Etymology of La Rioja

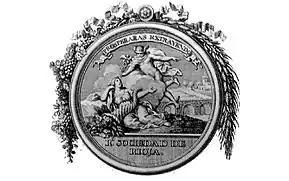
Emblem of the Real Sociedad Económica de La Rioja, 1790.

It was the custom of scribes during the Middle Ages to translate popular toponyms in Romance or other languages into Latin in order to be able to translate them into the cultured texts written in that language. To do so, they would break the word into several parts or modify it in an attempt to find the archaic origin of the term, as is done today. For this reason, Tomás Ramírez Pascual, like other authors, affirms that the mentions that appear in medieval texts written as "rivo de ogia" or "rivo de Oia" are Latin transcriptions of the Romance word Rioja, since it is evident from the context of the texts that the name does not refer to a riverbed called Oja, but to a territory. This idea is also supported by the fact that ancient writings from the 11th century have been preserved in which the word '"Rioja"' is transcribed in Romance as "Rioga" and later, from the 12th century onwards, it appears broken down and Latinized as "rivo de ogia" or "rivo de Oia". Because of this, the author hypothesizes that the name of the region does not come from the Oja river, as other experts, who base their assertions on such transcriptions, indicate. He tries to demonstrate this by analyzing the medieval documentation referring to the geographical feature, pointing out that in all of them it is called "Glera, Ilera, Illera, Madre" or 'the waters', without the term '"Oja"' appearing in the oldest texts in reference to a riverbed. He also points out that in them the "Glera" is never considered and called river, since it is a stony ravine that remains dry during most of the year. Neither is its valley called 'Oja valley', but on the contrary it is called 'Ojacastro valley' "valle de Oggacastro" or 'Ezcaray valley' "Vall d'Ezcaray". In summary, the author concludes by saying that at the time when the toponym Rioja appears, the watercourse did not receive the name 'Oja', but rather "Glera", "Illera" or "'Madre"' and therefore its toponymic origin cannot be sought there.